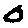
Label: 0